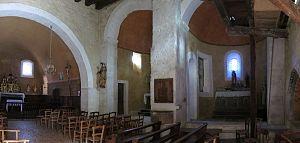
Église Saint-Germain de Creysse (département du Lot)
L'église Saint-Germain est une église catholique située à Creysse dans le département du Lot, en France.